Gopinath Mohanty

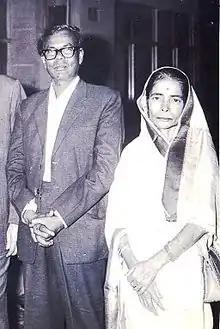
Gopinath Mohanty with wife Adaramani in 1960s

Mohanty joined the Odisha Administrative Service in 1938 and retired in 1969. He was invited by Professor Prabhat Nalini Das, then head of the English department at Utkal University as University Grants Commission, UGC Distinguished Visiting Professor and writer-in-residence for two years at the English department, Utkal University, in the late 1970s.